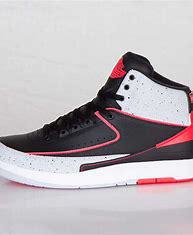
Brand: Jordan
Model: 2 Retro